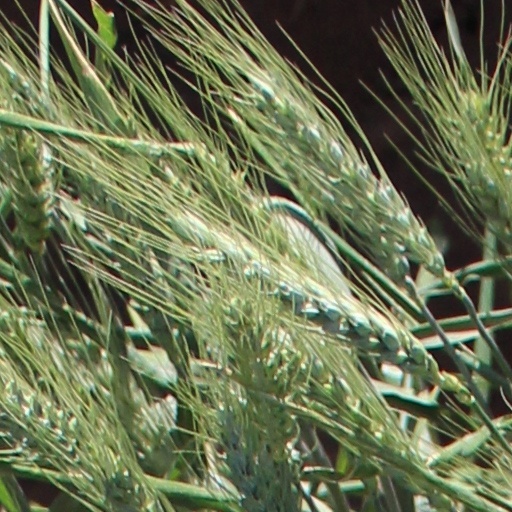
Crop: wheat